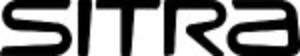
Sitra, est un Fonds public d'investissement pour l'innovation de la Banque de Finlande fondé en 1967.